Sugaar

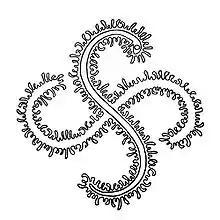
Modern rendering of Sugaar as serpent in the lauburu by Josu Goñi

In Basque mythology, Sugaar (also Sugar, Sugoi, Suarra, Maju) is the male half of a pre-Christian Basque deity associated with storms and thunder. He is normally imagined as a dragon or serpent. Unlike his female consort, Mari, there are very few remaining legends about Sugaar. The basic purpose of his existence is to periodically join with Mari in the mountains to generate the storms.